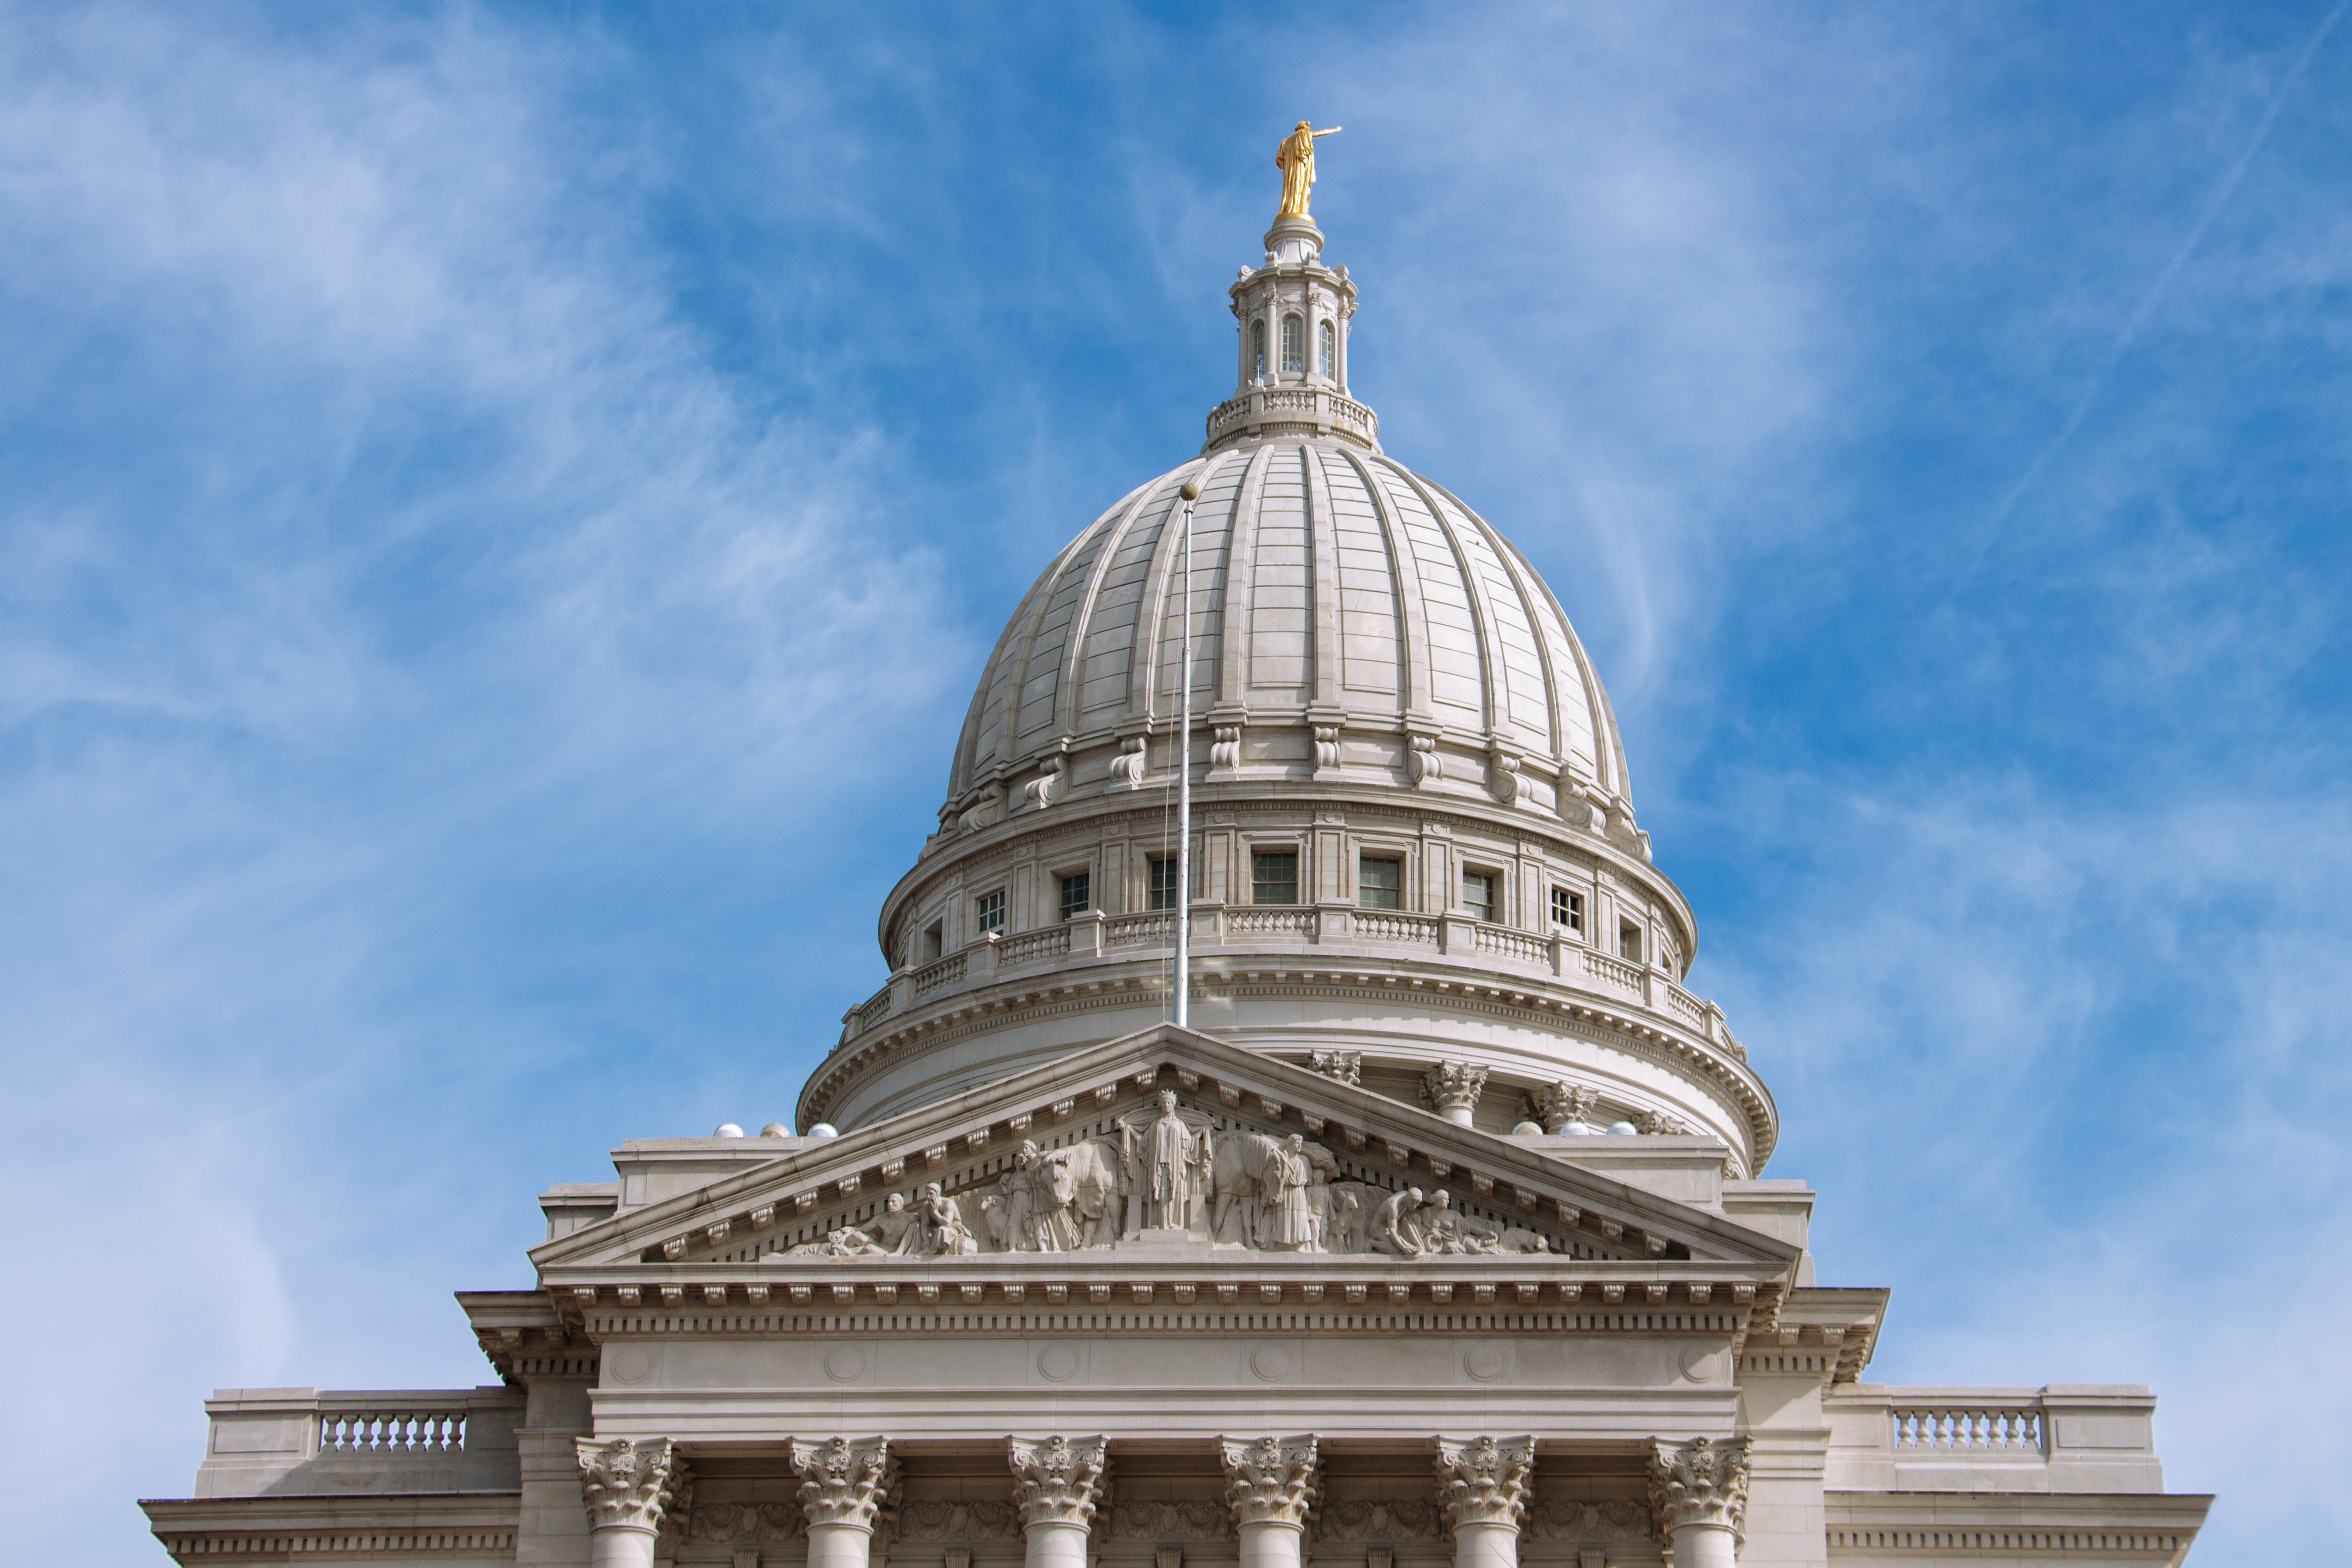
building, landmark, cathedral, place of worship, basilica, dome